1959 Michigan Wolverines football team

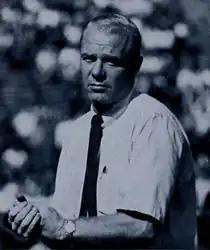
Head coach Bump Elliott

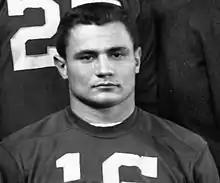
Fred Julian

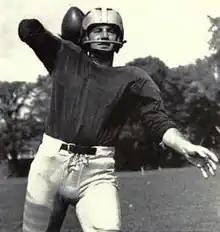
Stan Noskin

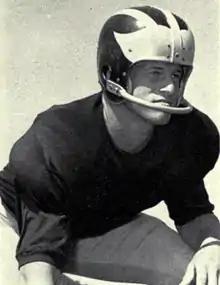
George Genyk

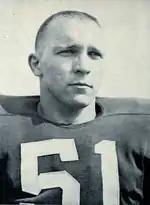
Gerald Smith

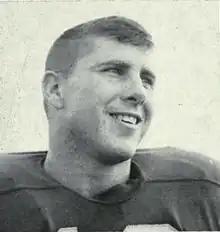
Dennis Fitzgerald

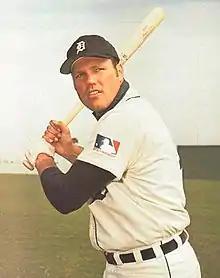
Bill Freehan with Detroit Tigers

In addition to the 16 starters referenced above, the following additional individuals received varsity letters: